Paul Wilbur Klipsch

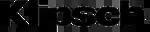
Klipsch Audio Technologies

The Klipschorn, which today is still manufactured and sold worldwide, proved popular. The resulting acoustics career of Klipsch spanned from 1946, when he founded one of the first U.S. loudspeaker companies, to 2000 when the "Journal of the Audio Engineering Society" published one of his papers. He died on May 5, 2002, at the age of 98.